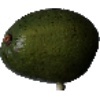
Label: Avocado 1